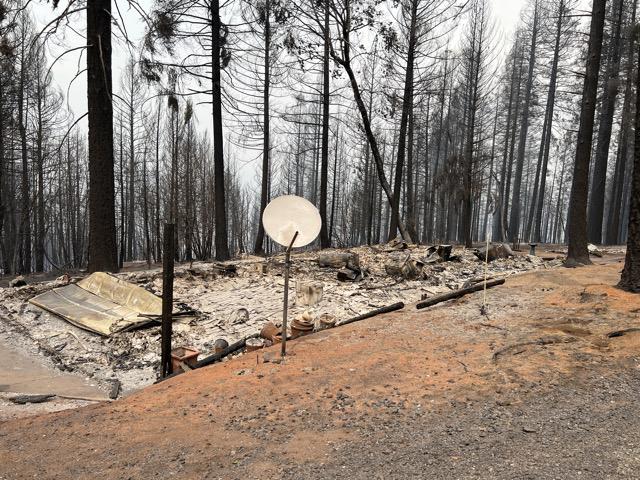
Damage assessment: destroyed